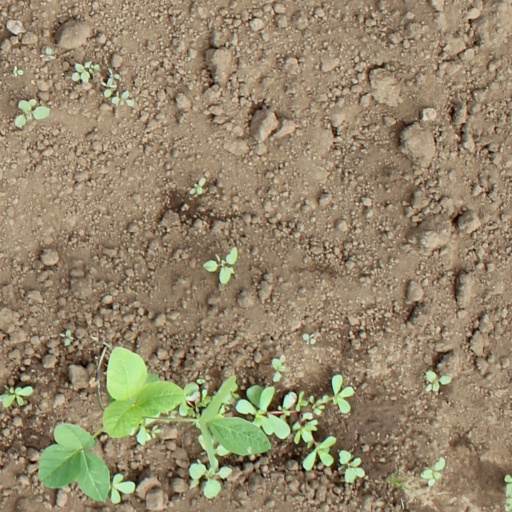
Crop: soybean